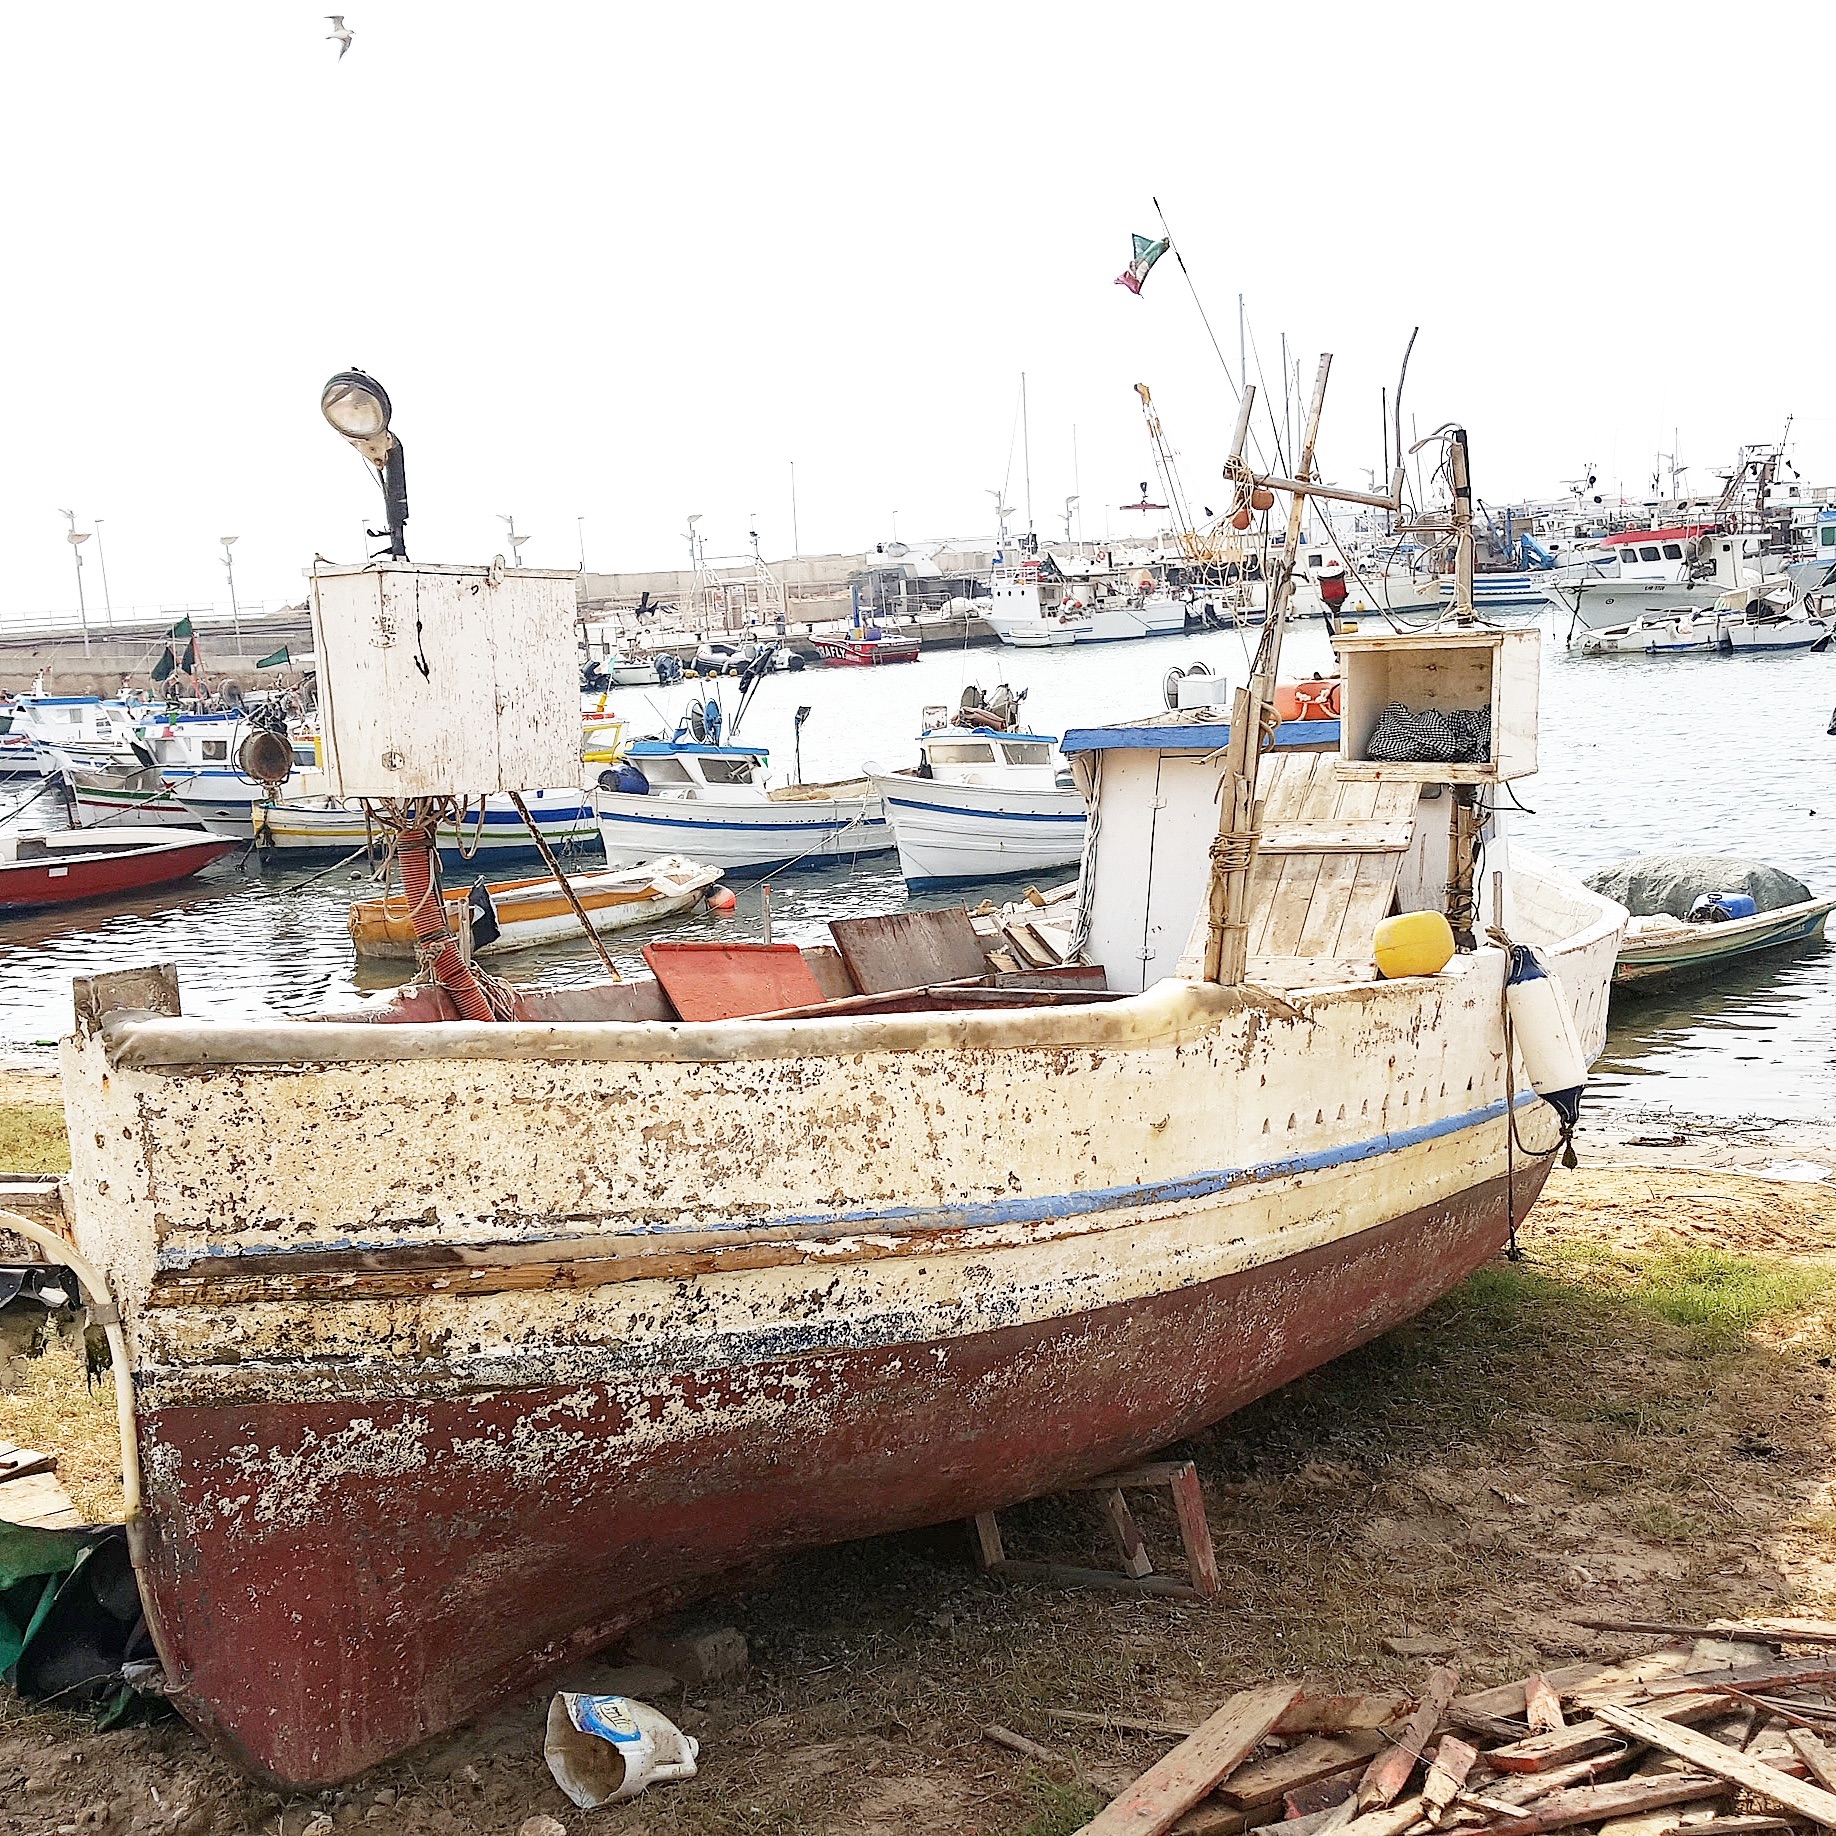
sea, boat, ship, vehicle, port, waterway, watercraft, fishing vessel, caravel, fishing trawler